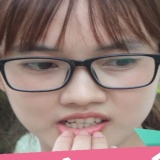
diễn viên Hảo Henry